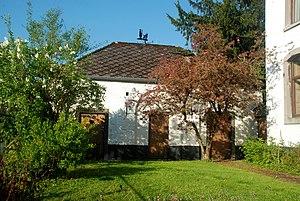
Belgique - Brabant wallon - Église de Court-Saint-Étienne - Cure
L'église Saint-Étienne est une église de style classique d'origine romane située sur le territoire de la commune belge de Court-Saint-Étienne, dans la province du Brabant wallon.